Usera Tunnel scam

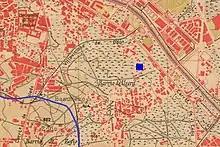
Usera in 1930s with frontline and dungeons marked in blue

In the mid-1930s Usera was located at the south-western outskirts of Madrid. As a suburban area it did not form part of the capital, separated from the city by the Manzanares river; in administrative terms most of it belonged to the municipality of Villaverde. Usera’s backbone was a road leading from in Madrid towards Carabanchel. In its eastern section it was a busy street with tram track from Legazpi and within an urban neighborhood, formed by perpendicular minor streets and low, at best two-storey buildings. In the western section it was barely more than a country road, running through the Basurero barren. A large new quarter, known as Colonia Salud y Ahorro and composed of residential blocks, was located some 0.5 km to the north. The remaining part was largely uninhabited or under development. In early November 1936 the Nationalist troops advanced towards the western part of Usera and seized the hamlet of Zofío. Then the frontline largely stalled along what is now Avenida de Rafaela Ybarra, at the time amidst sparsely developed and half-rural area. Both armies dug in, and some – occasionally fierce - fighting was taking place for positions named "Casa Derruida", "Trinchera de la Muerte" and "Vértice Basurero" until the summer of 1937.